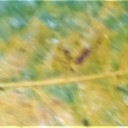
Label: Leaf_rust